Willamette University College of Law

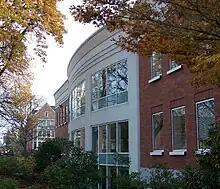
Exterior of the J. W. Long Law Library, 2006

The School of Law offers full-time and part-time enrollment for its JD program, with no application deadline for the JD program. In 2016, the school accepted 74% of all applicants who applied to the school. Enrolled students from that entering class had Law School Admission Test (LSAT) scores in the range of 148 to 155 (25th–75th percentile) and a median score of 151. In 2007 and 2010, "U.S. News & World Report" ranked the school in their Third Tier, while in 2008, the school was ranked sixth by "The Princeton Review" in the "Most Welcoming of Older Students" category. As of 2017, Willamette was ranked as the 142nd best law school by "U.S. News & World Report".